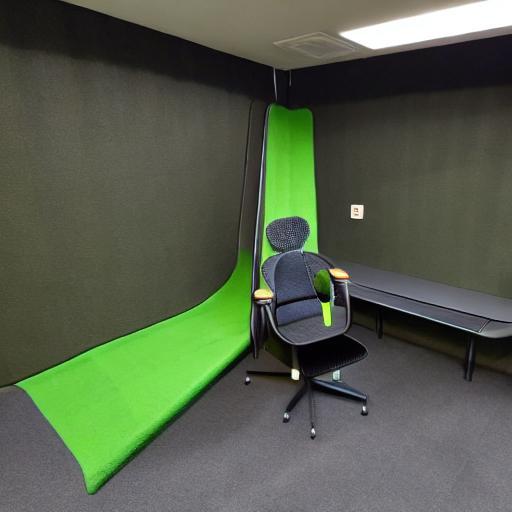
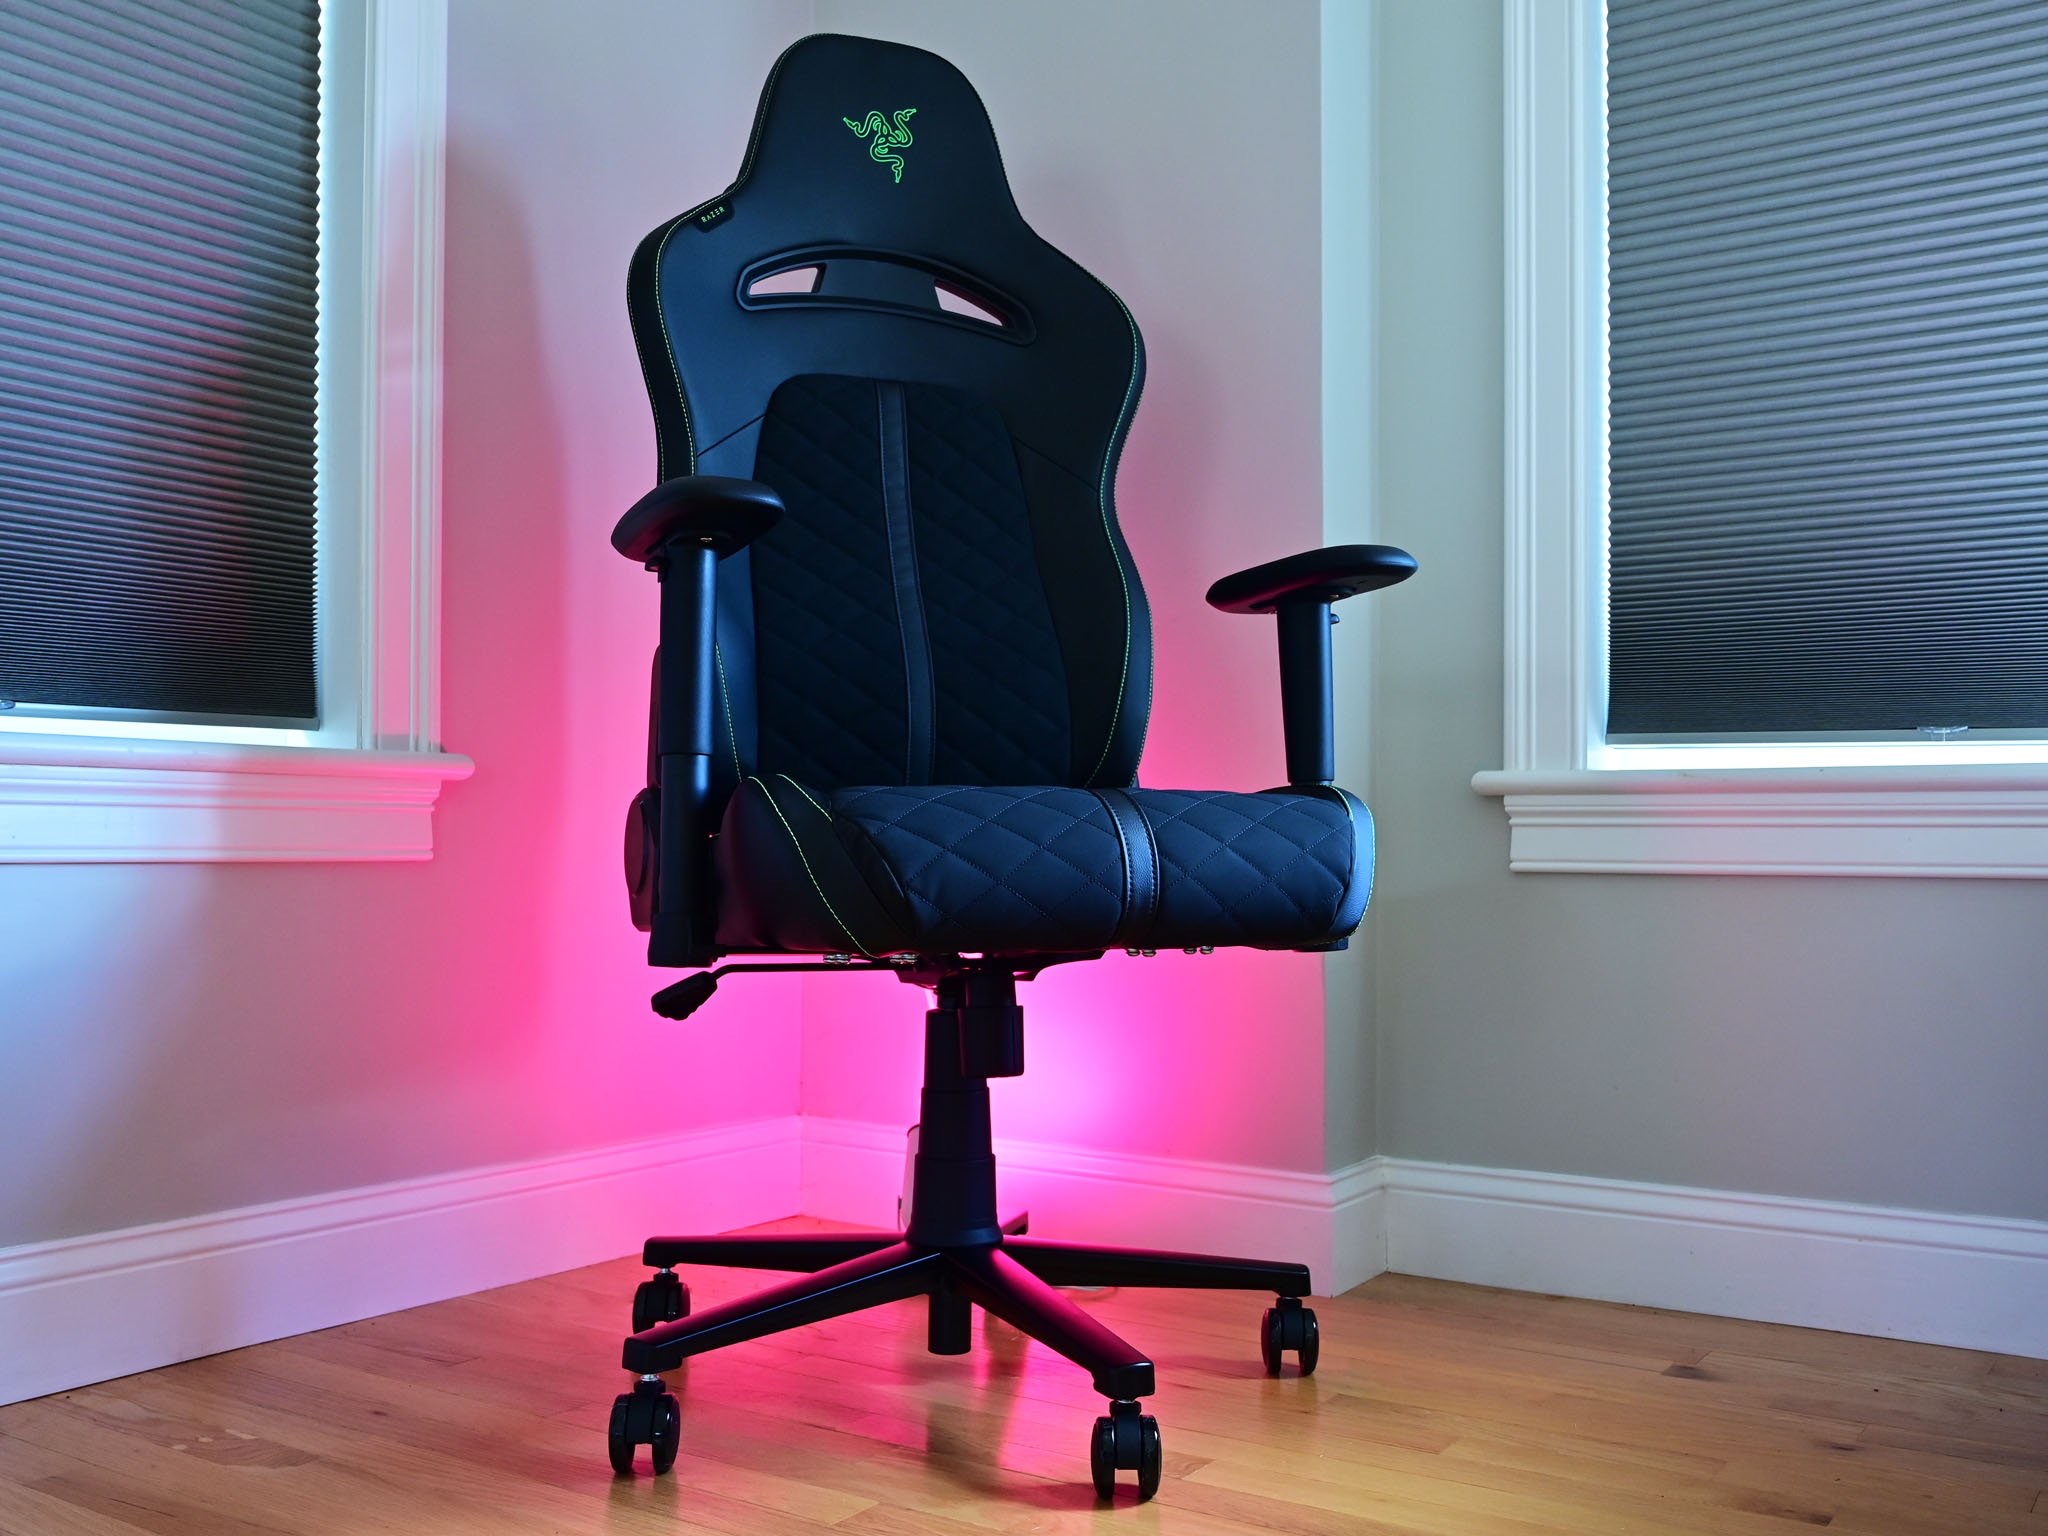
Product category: items_chair
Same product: no